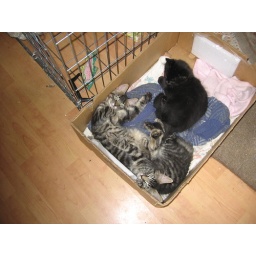
cats in the box 19 June 2009